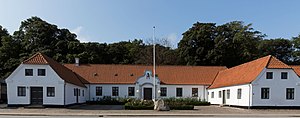
Fredede bygninger i Ikast-Brande Kommune
Højris (i dag er navnet ""Højris Have"") i Ikast This is a photo of a listed building in Denmark, number 756-11673-1 in the Heritage Agency of Denmark database for Listed Buildings."
Denne liste over fredede bygninger i Ikast-Brande Kommune viser alle fredede bygninger i Ikast-Brande Kommune, bortset fra kirker. Listen bygger på data fra Kulturarvsstyrelsen.